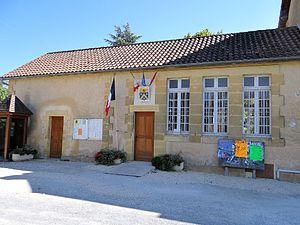
Mairie de Carves dans l'ancienne école
Carves est une commune française située dans le département de la Dordogne, en région Nouvelle-Aquitaine.